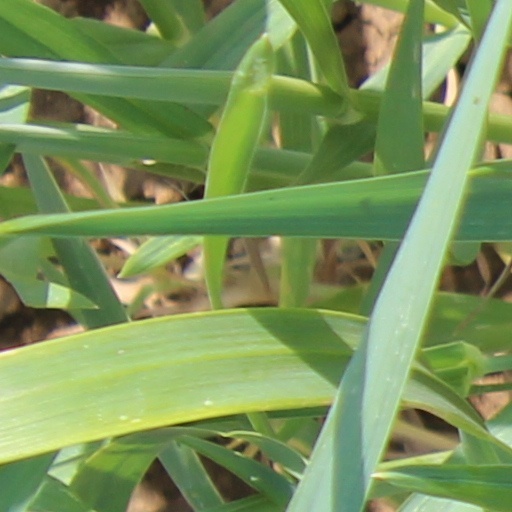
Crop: wheat